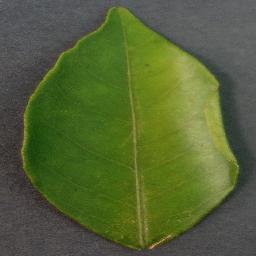
Label: Orange___Haunglongbing_(Citrus_greening)